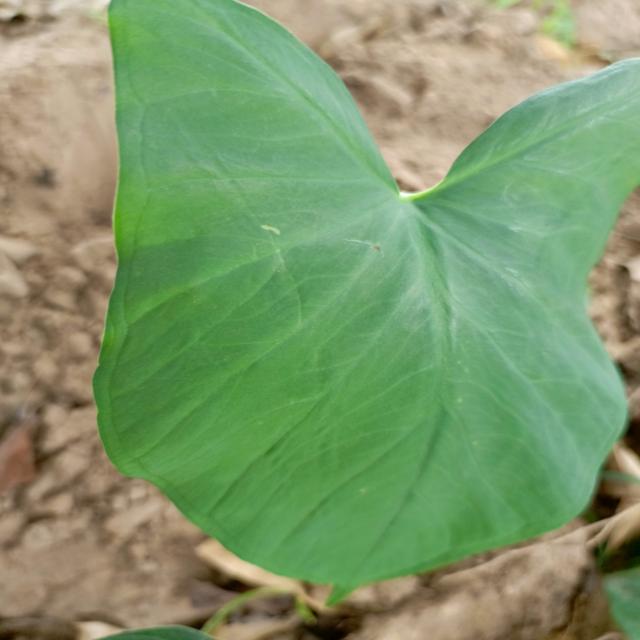
Label: Healthy